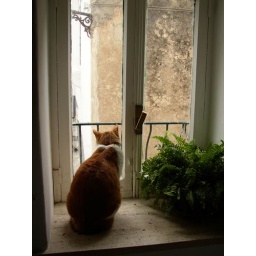
A cat in the window of our hostel, Positano